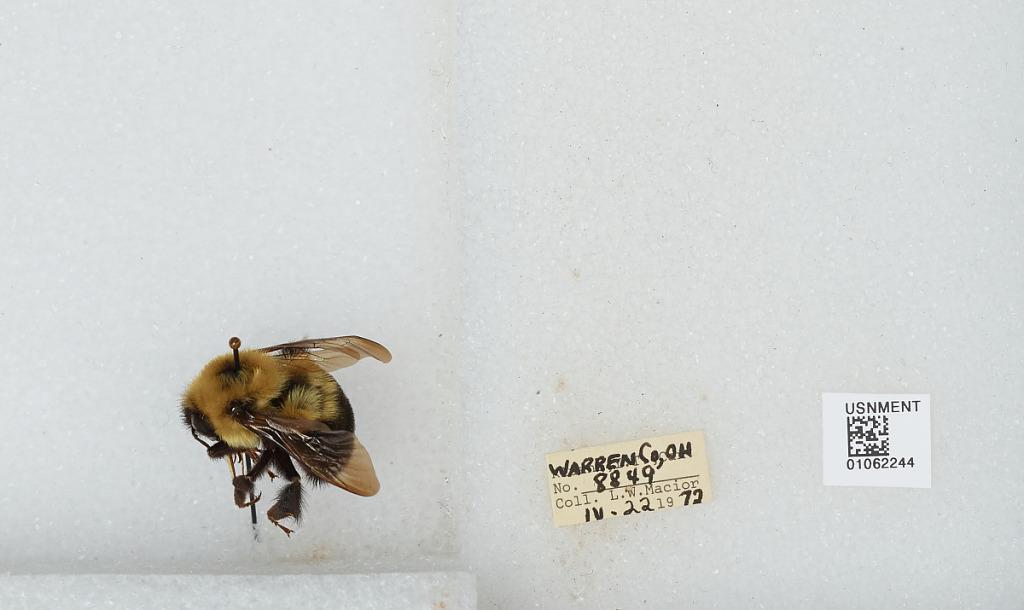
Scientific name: Bombus (Pyrobombus) bimaculatus Cresson
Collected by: L. Macior
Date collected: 1972-4-22
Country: United States
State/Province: Ohio
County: Warren
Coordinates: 39.4242, -84.1856